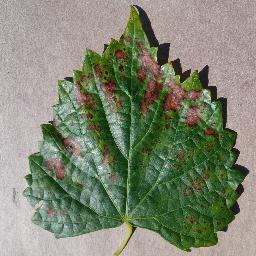
Label: Grape___Esca_(Black_Measles)